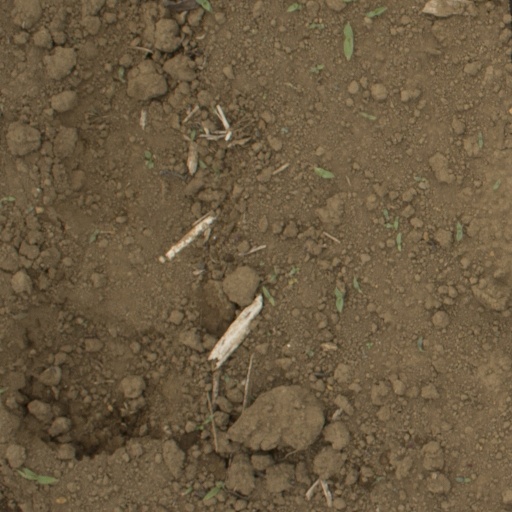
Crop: Jerusalem artichoke